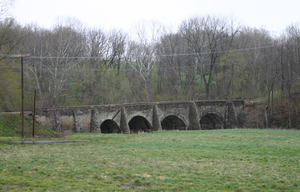
La bataille d'Upperville est une bataille de la guerre de Sécession qui s'est déroulée dans le comté de Loudoun en Virginie le 21 juin 1863 pendant la campagne de Gettysburg.